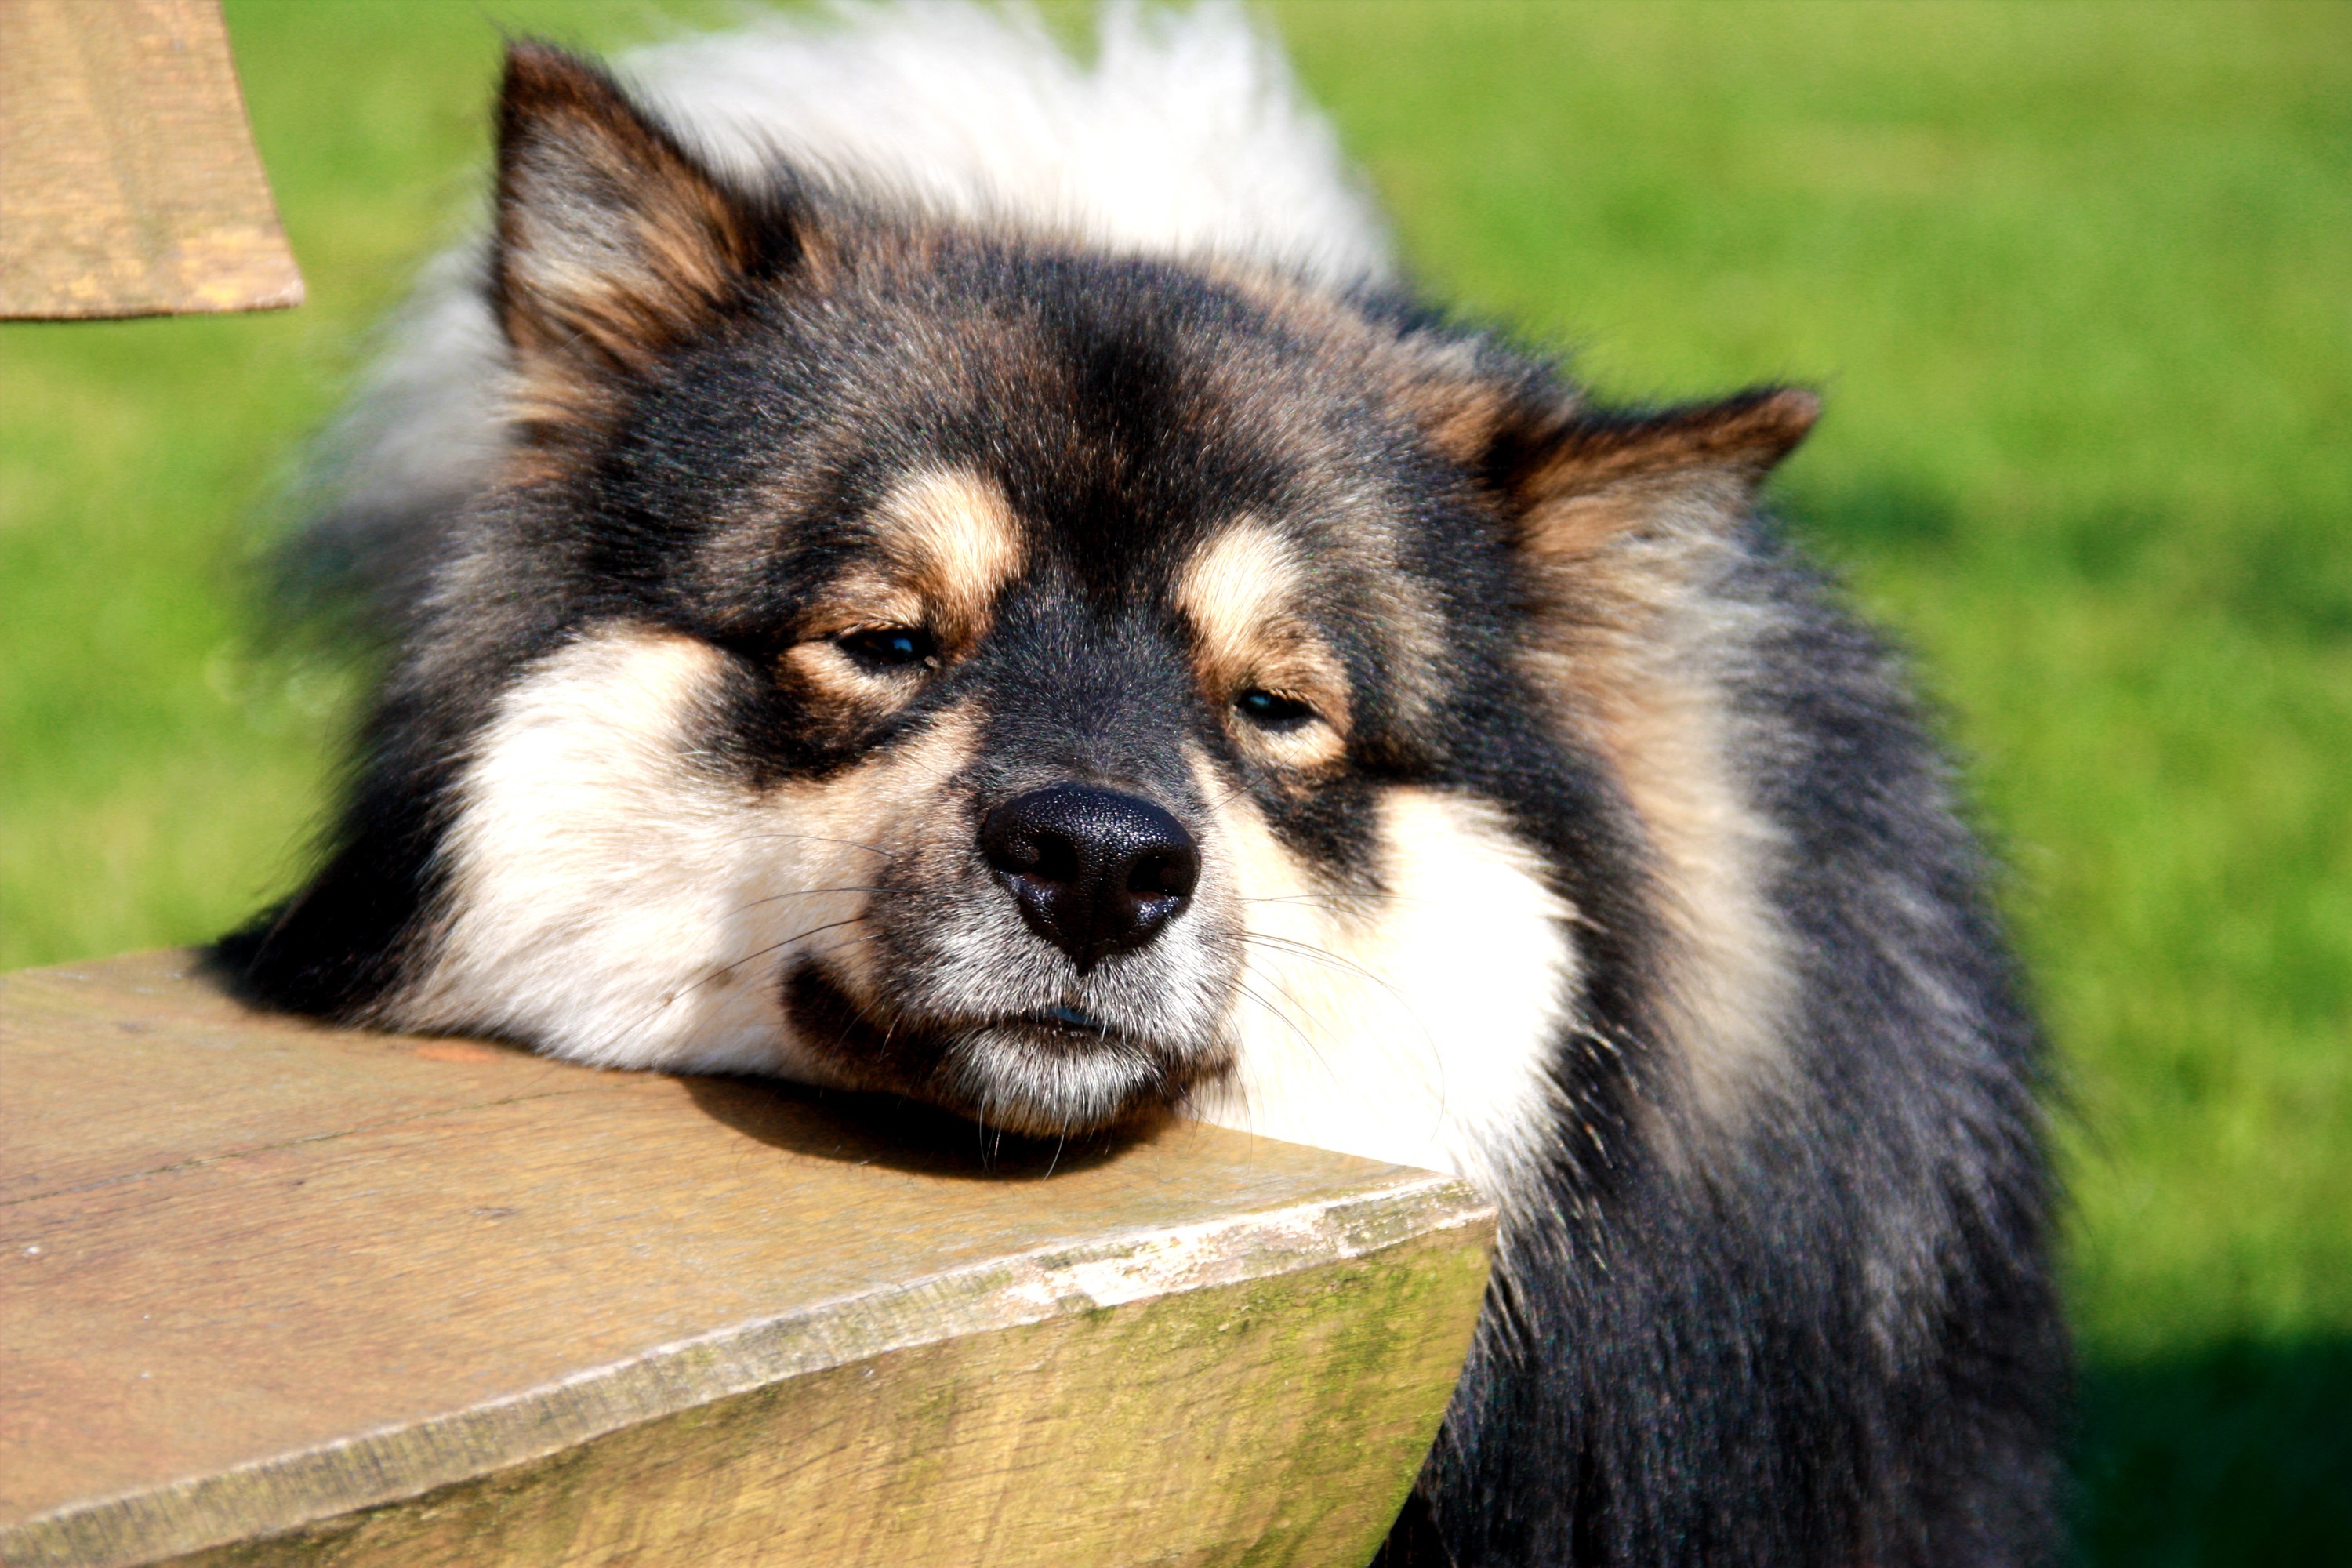
sun, puppy, dog, animal, mammal, garden, vertebrate, dog breed, alaskan malamute, shikoku, dog like mammal, carnivoran, dog breed group, greenland dog, eurasier, icelandic sheepdog, german spitz mittel, german spitz, german spitz klein, lapponian herder, finnish lapphund